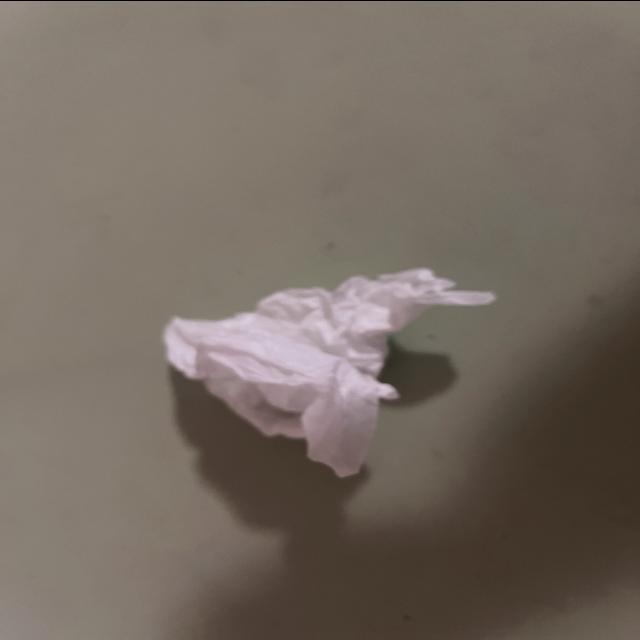
Label: tissues